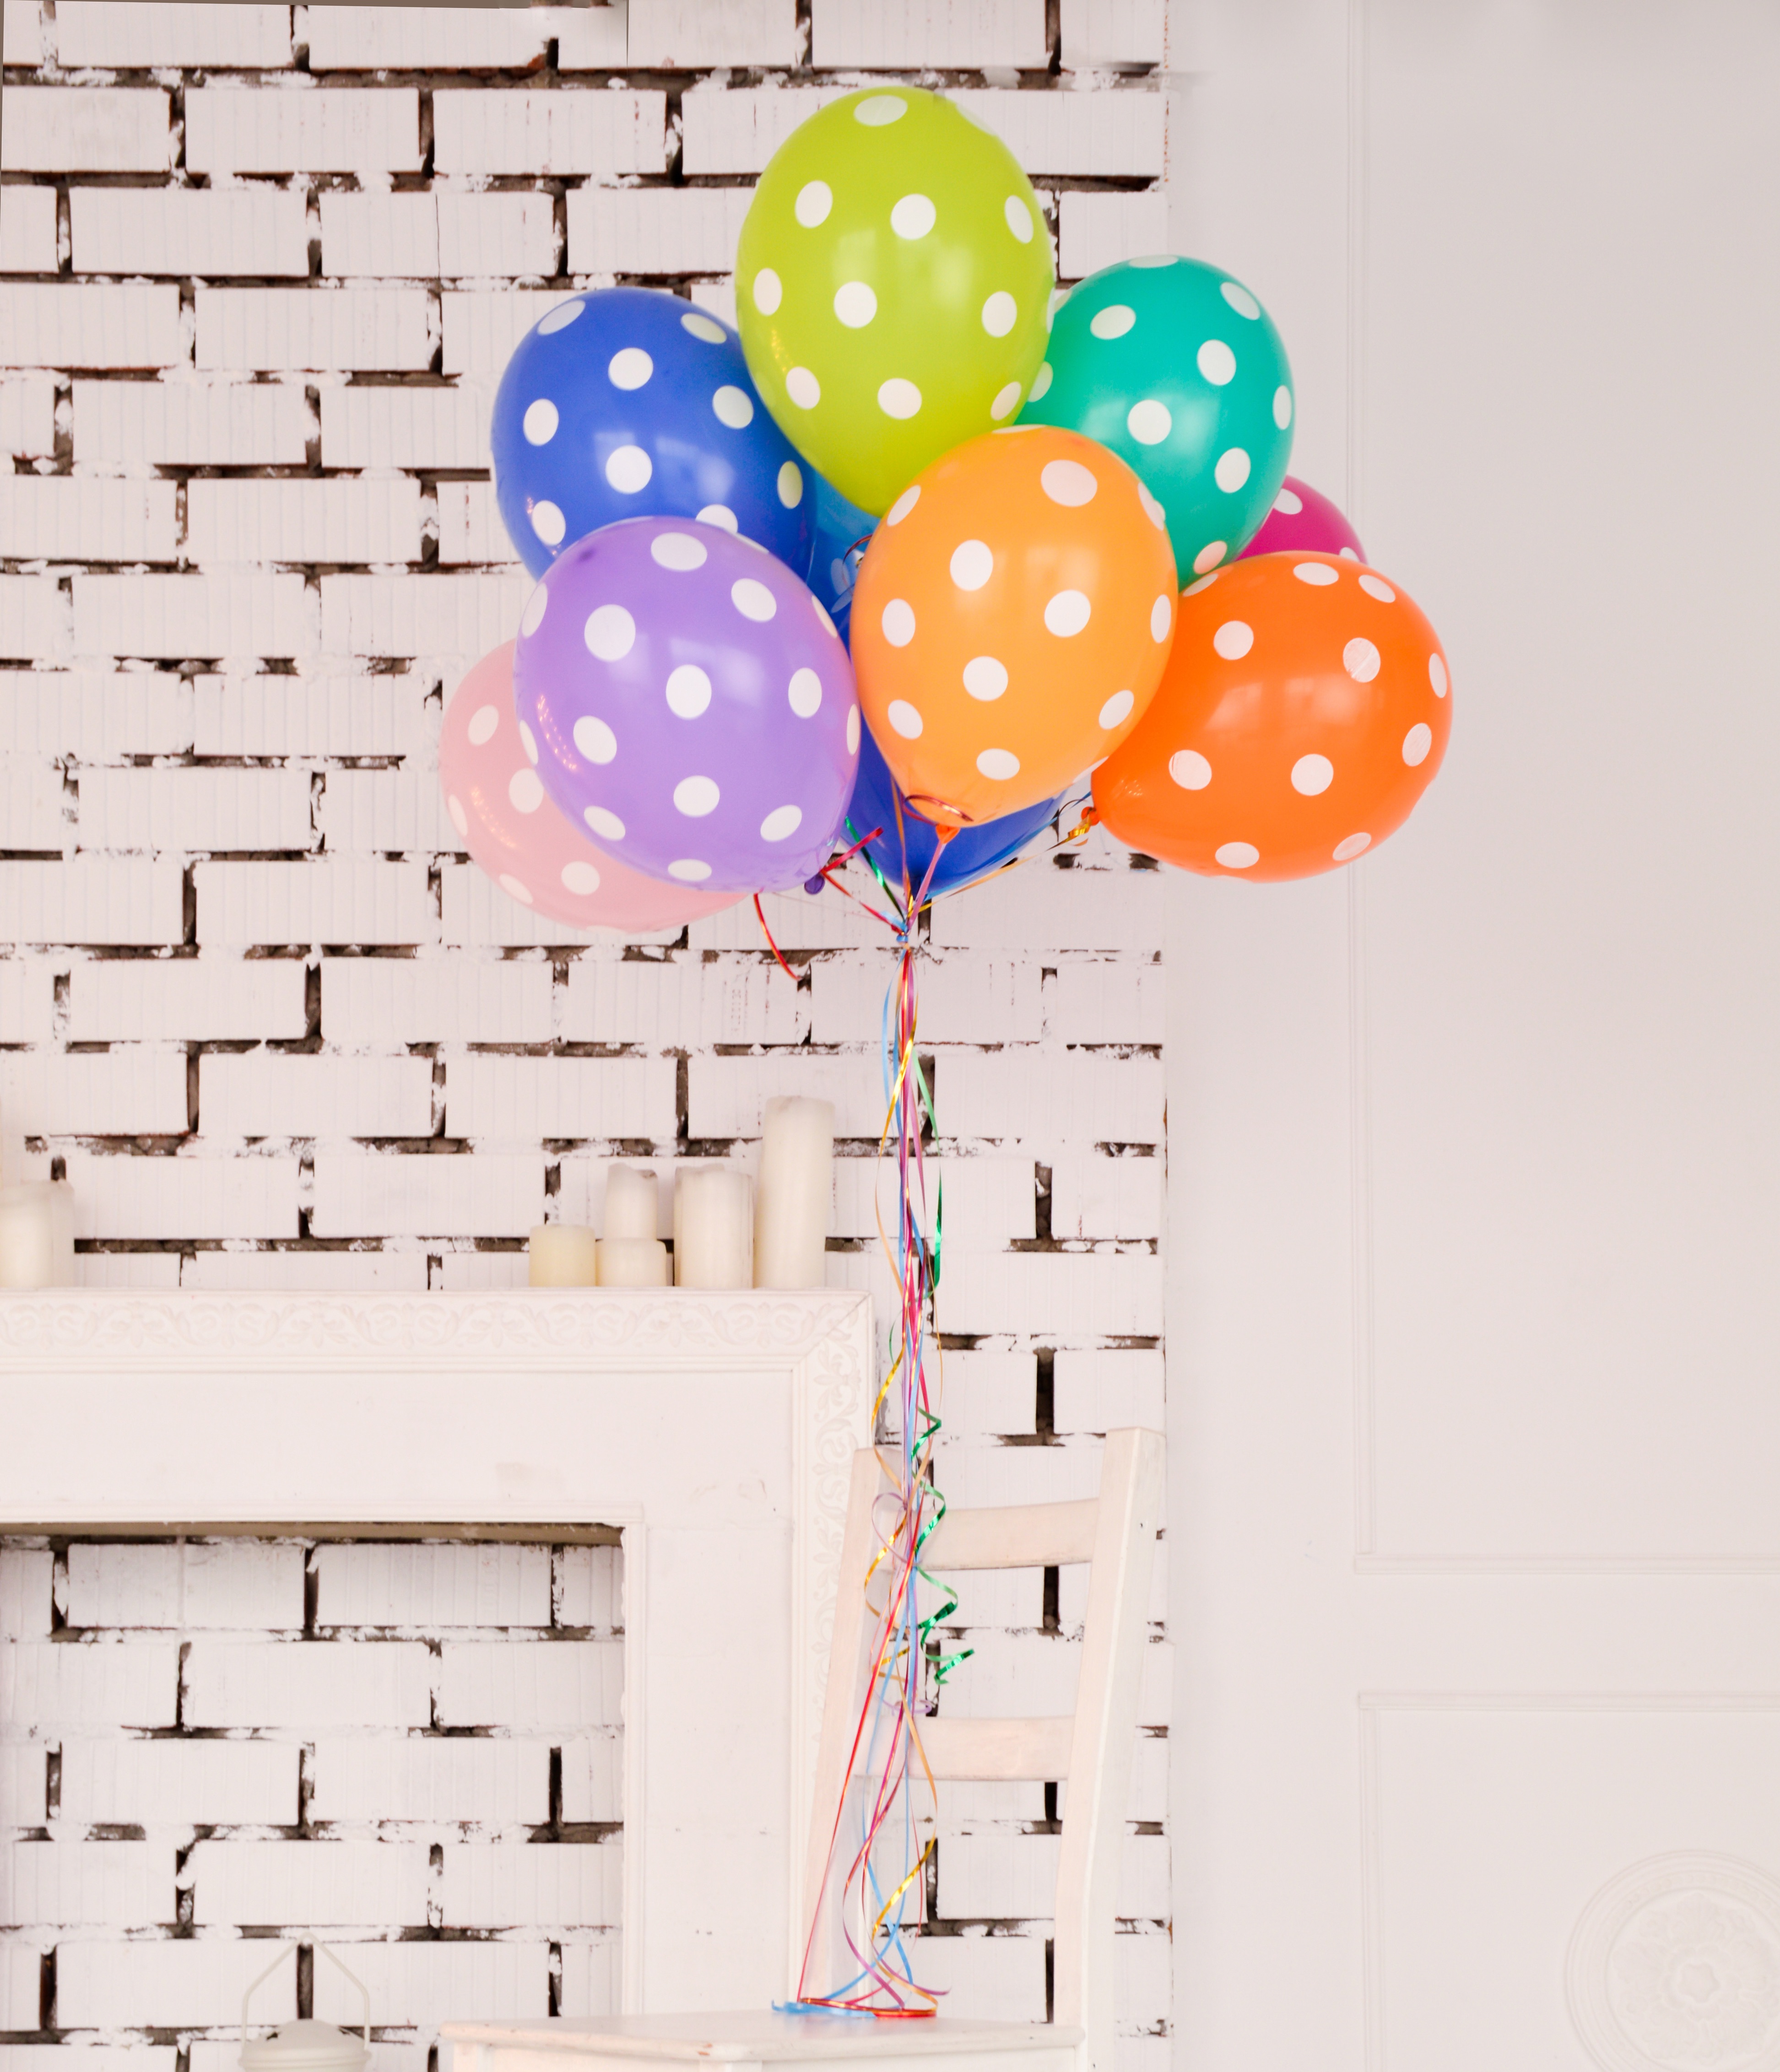
chair, balloon, pattern, color, toy, brick wall, illustration, design, party, baby toys